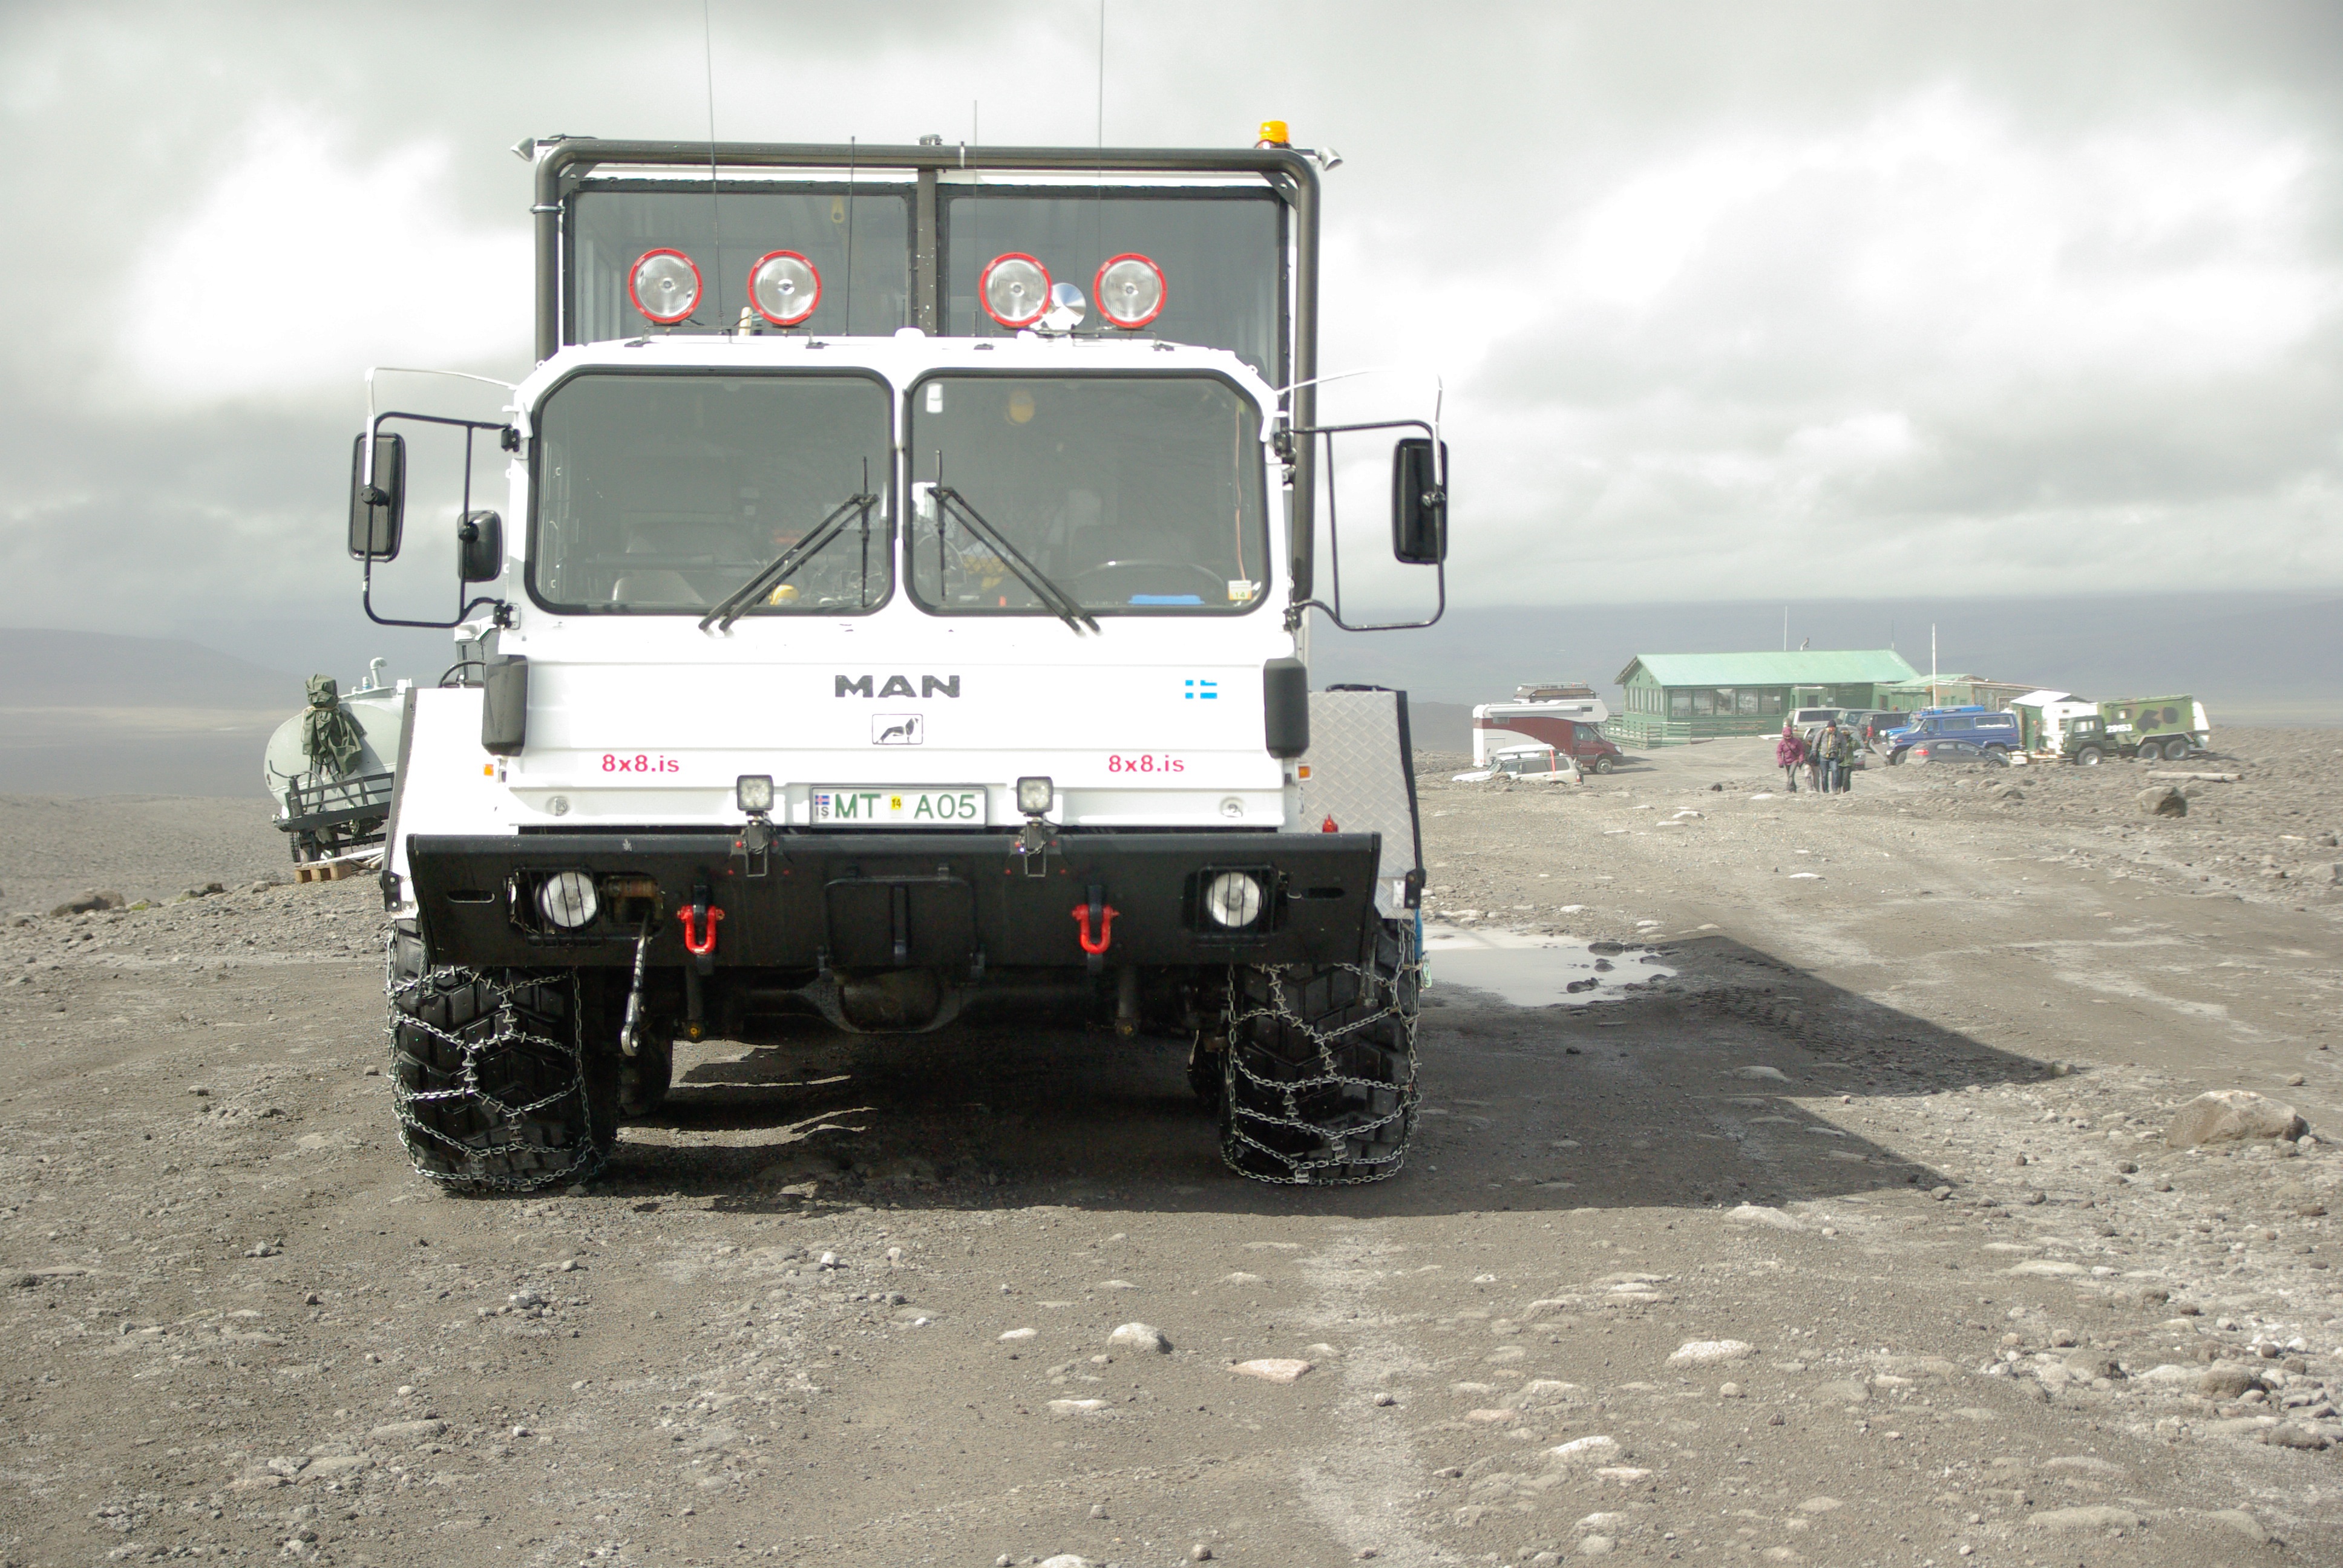
car, adventure, military, truck, vehicle, iceland, glaciers, all terrain vehicle, off road vehicle, sport utility vehicle, automobile make, off roading, military vehicle